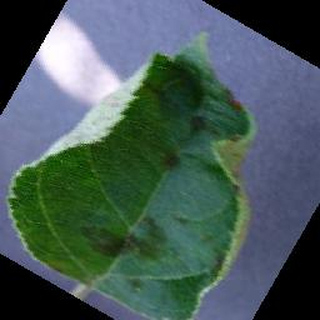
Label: apple_apple_scab